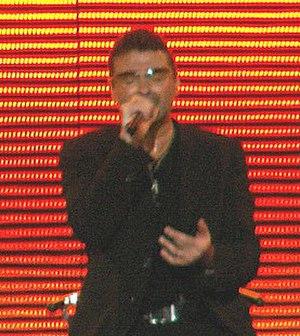
George Michael en concert en Pologne en 2007, pour la tournée 25 Live.